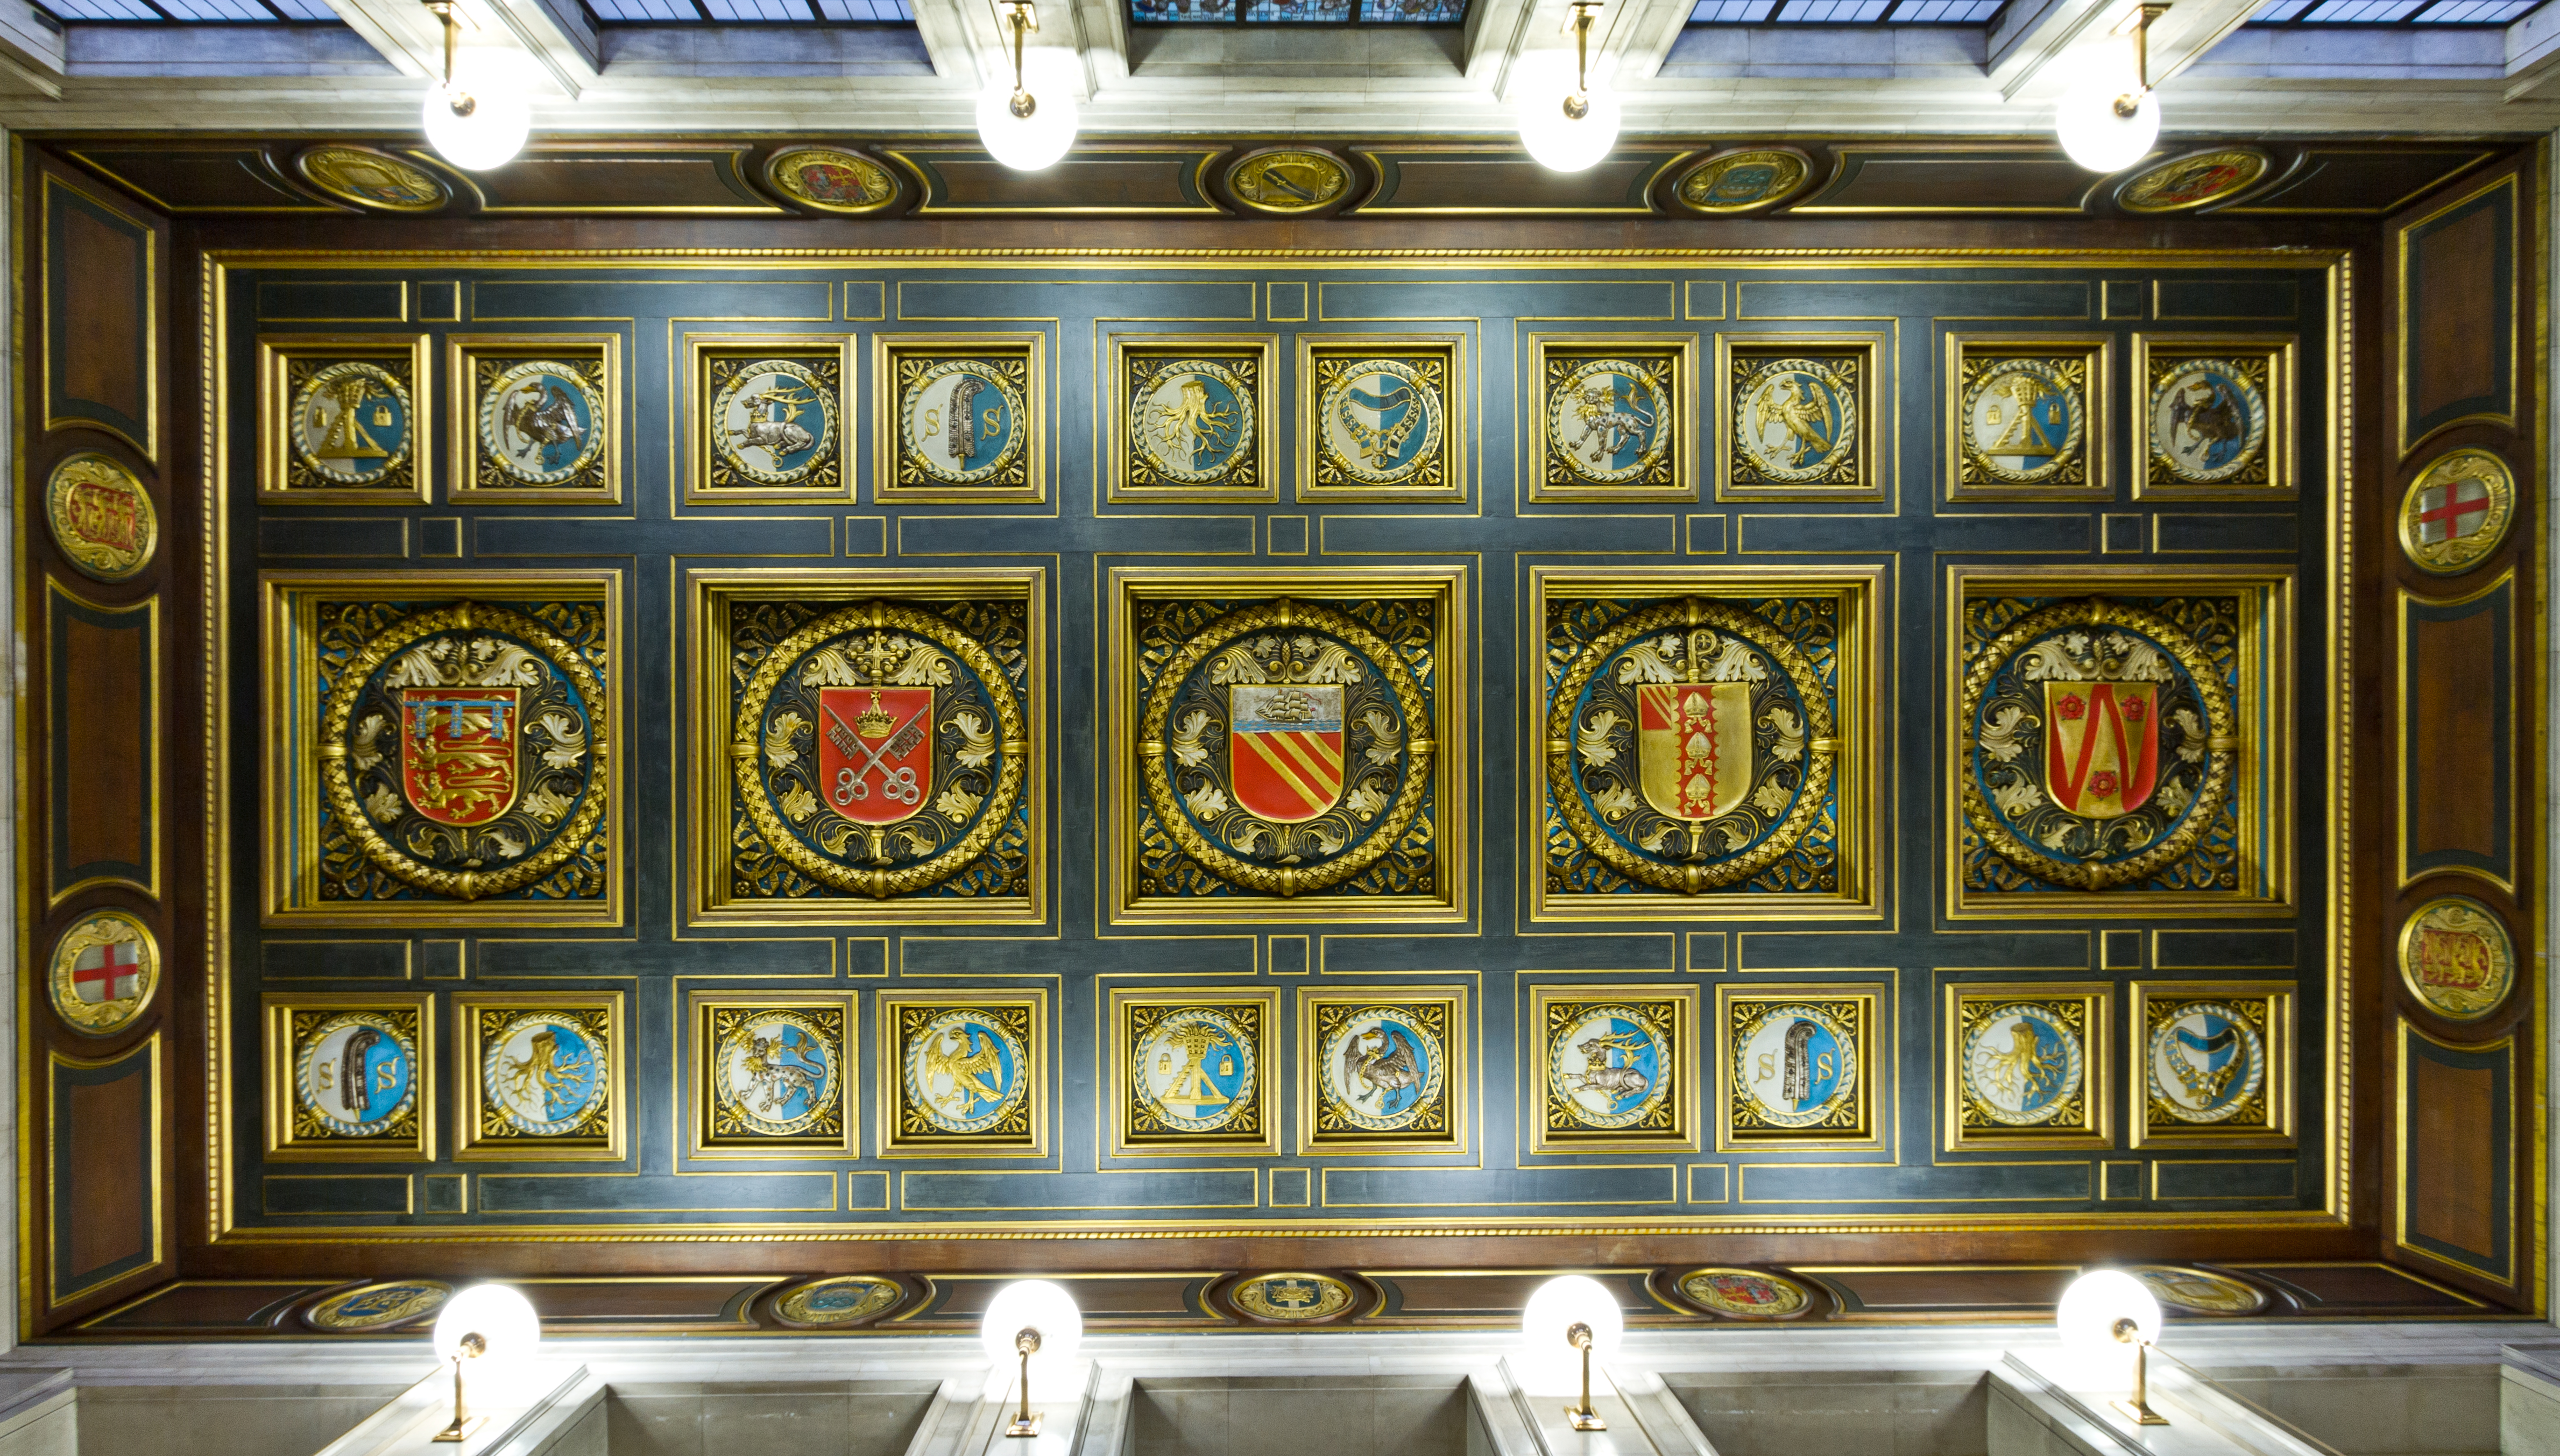
architecture, interior, roof, building, ceiling, entrance, machine, slot machine, england, greatermanchester, manchester, free, inside, central, library, ornate, stock, british, up, beautiful, european, michaeldbeckwith, 4k, uhd, greater, mancunian, freestock, tourist attraction